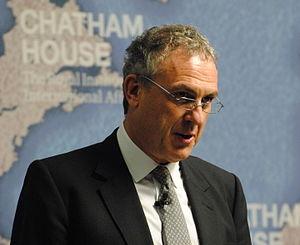
Sir Simon James Fraser, né le 3 juin 1958 en Grande-Bretagne, est un diplomate britannique, ex-ambassadeur du Royaume-Uni.